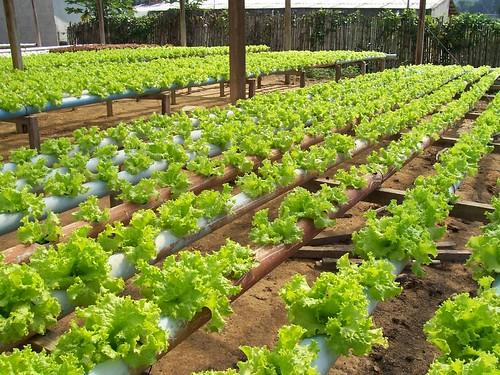
Huu ni mfumo wa kisasa unaojulikana kama [cs] hydroponic [cs]. Mimea hukuzwa kwenye mabomba bila kutumia udongo. Yamewekwa kwenye maji yaliyo na virutubisho ili kusaidia mimea kukua vyema.